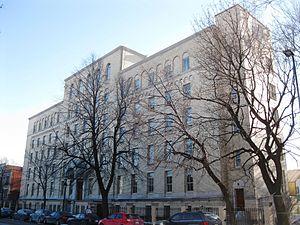
Ancien monastère des Pères du Saint-Sacrement, 4450, rue Saint-Hubert, Montréal. Il est utilisé depuis le 8 novembre 1999 par des organismes locataires du Centre de services communautaires du Monastère.
Le Centre de services communautaires du Monastère est un carrefour de services à la population et un catalyseur pour le développement social et communautaire du Plateau Mont-Royal. Il est situé dans le Monastère de la rue Saint-Hubert, au 4450, rue Saint-Hubert, Montréal.